The Visitors (opera)

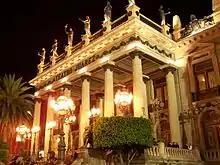
The Teatro Juarez in Guanajuato City, where the third and final version of "The Visitors" premiered in 1999

In the succeeding thirty years the opera went unperformed apart from excerpts conducted by Chávez at the Cabrillo Music Festival in Aptos, California, in 1973. However, he continued to revise the score up until his death in 1978. In 1997, his daughter entrusted the manuscript and her father's revisions to the composer and musicologist Max Lifchitz, who within two years had prepared the definitive version of the score. The world premiere of this version took place in October 1999 (the centenary of Chávez's birth) during the Festival Internacional Cervantino in the Teatro Juárez, Guanajuato City. Conducted by José Areán with stage direction by Sergio Vela, the opera was performed with its original English libretto and its final title, "The Visitors".